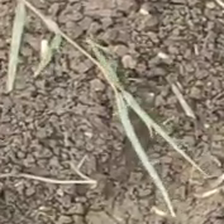
Weed species: Harali_(Cynodon_dactylon)